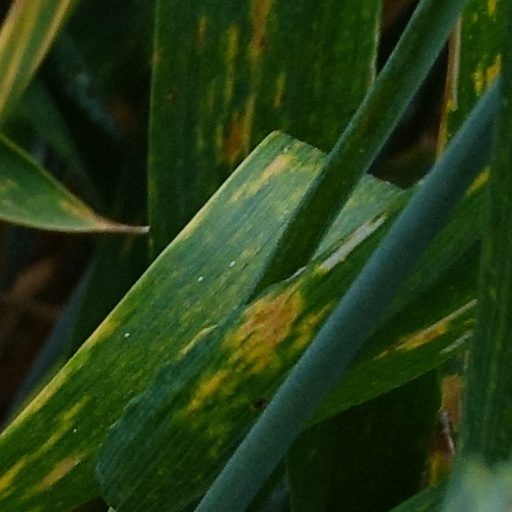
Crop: wheat